Marcos Alonso (footballer, born 1990)

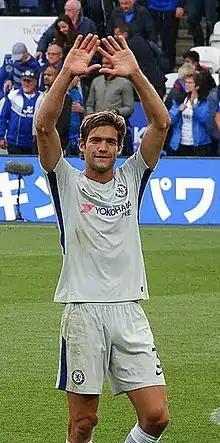
Alonso with Chelsea in 2017

Marcos Alonso Mendoza (born 28 December 1990) is a Spanish professional footballer who plays either as a left-back or centre-back for La Liga club Celta de Vigo.